Architecture of Russia

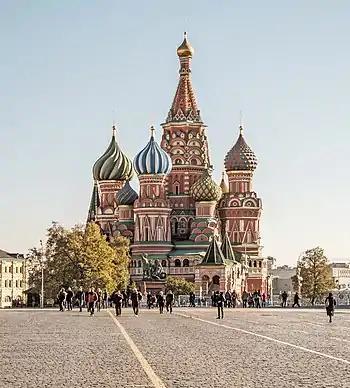
Saint Basil's Cathedral, with multicolored onion-shaped domes against a blue sky

The architecture of Russia refers to the architecture of modern Russia as well as the architecture of both the original Kievan Rus', the Russian principalities, and Imperial Russia. Due to the geographical size of modern and Imperial Russia, it typically refers to architecture built in European Russia, as well as European influenced architecture in the conquered territories of the Empire.